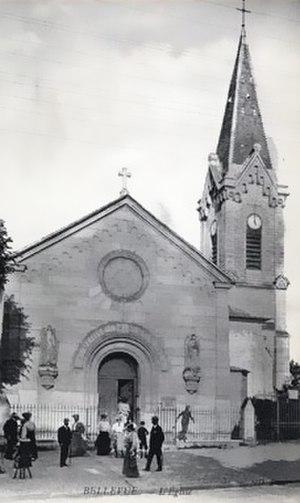
Eglise de Meudon Bellevue au début du 20e siècle
Bellevue est un quartier de la ville de Meudon dans le département des Hauts-de-Seine. Le quartier est situé sur les hauteurs de Meudon, à proximité de la commune de Sèvres. Il est connu pour sa vue panoramique sur Paris et ses alentours.
Meudon est une commune française située dans le département des Hauts-de-Seine en région Île-de-France.
L'église Notre-Dame-de-l'Assomption de Meudon se situe au 36 bis avenue du Général Gallieni dans le quartier de Bellevue à Meudon dans le département français des Hauts-de-Seine. Elle est dédiée à l'Assomption de la Vierge Marie.